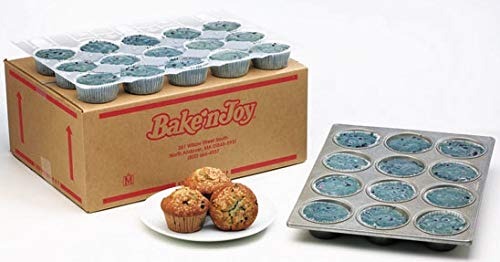
Item Name: Bake N Joy Blueberry Muffin Batter, 6.25 Ounce -- 75 per case.
Product Description: Food items cannot be returned.
Value: 6.25
Unit: Ounce

Price: 176.7